Just like a Woman (1992 film)

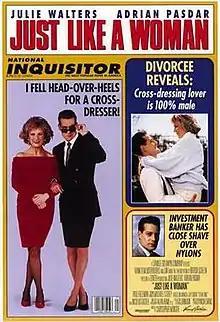
Theatrical release poster

Just Like a Woman is a 1992 British comedy-drama film directed by Christopher Monger, and starring Julie Walters, Adrian Pasdar and Paul Freeman. The screenplay by Nicholas Evans is based on the 1985 novel "Geraldine, For the Love of a Transvestite" by Monica Jay. One of few "cross-dressing" films in which the hero is actually a transvestite, therefore having pure intentions, unlike "Some Like It Hot", "Tootsie", "Mrs. Doubtfire" and others in which the cross-dresser has an ulterior motive, the film was a modest commercial and critical success.